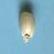
Maize quality: Good